Ethiopian historiography

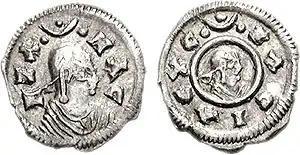
A silver coin of the Axumite king Ezana, mid-4th century AD

Writing was introduced to Ethiopia as far back as the 5th century BC with the ancient South Arabian script. This South Semitic script served as the basis for the creation of Ethiopia's Ge'ez script, the oldest evidence of which was found in Matara, Eritrea, and dated to the 2nd century AD. However, the 1st-century AD Roman "Periplus of the Erythraean Sea" asserts that the local ruler of Adulis could speak and write in Greek. This embrace of Hellenism could also be found in the coinage of Aksumite currency, in which legends were usually written in Greek, much like ancient Greek coinage.